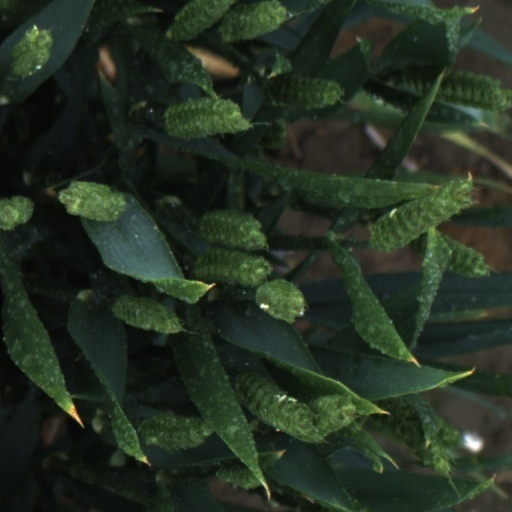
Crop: wheat